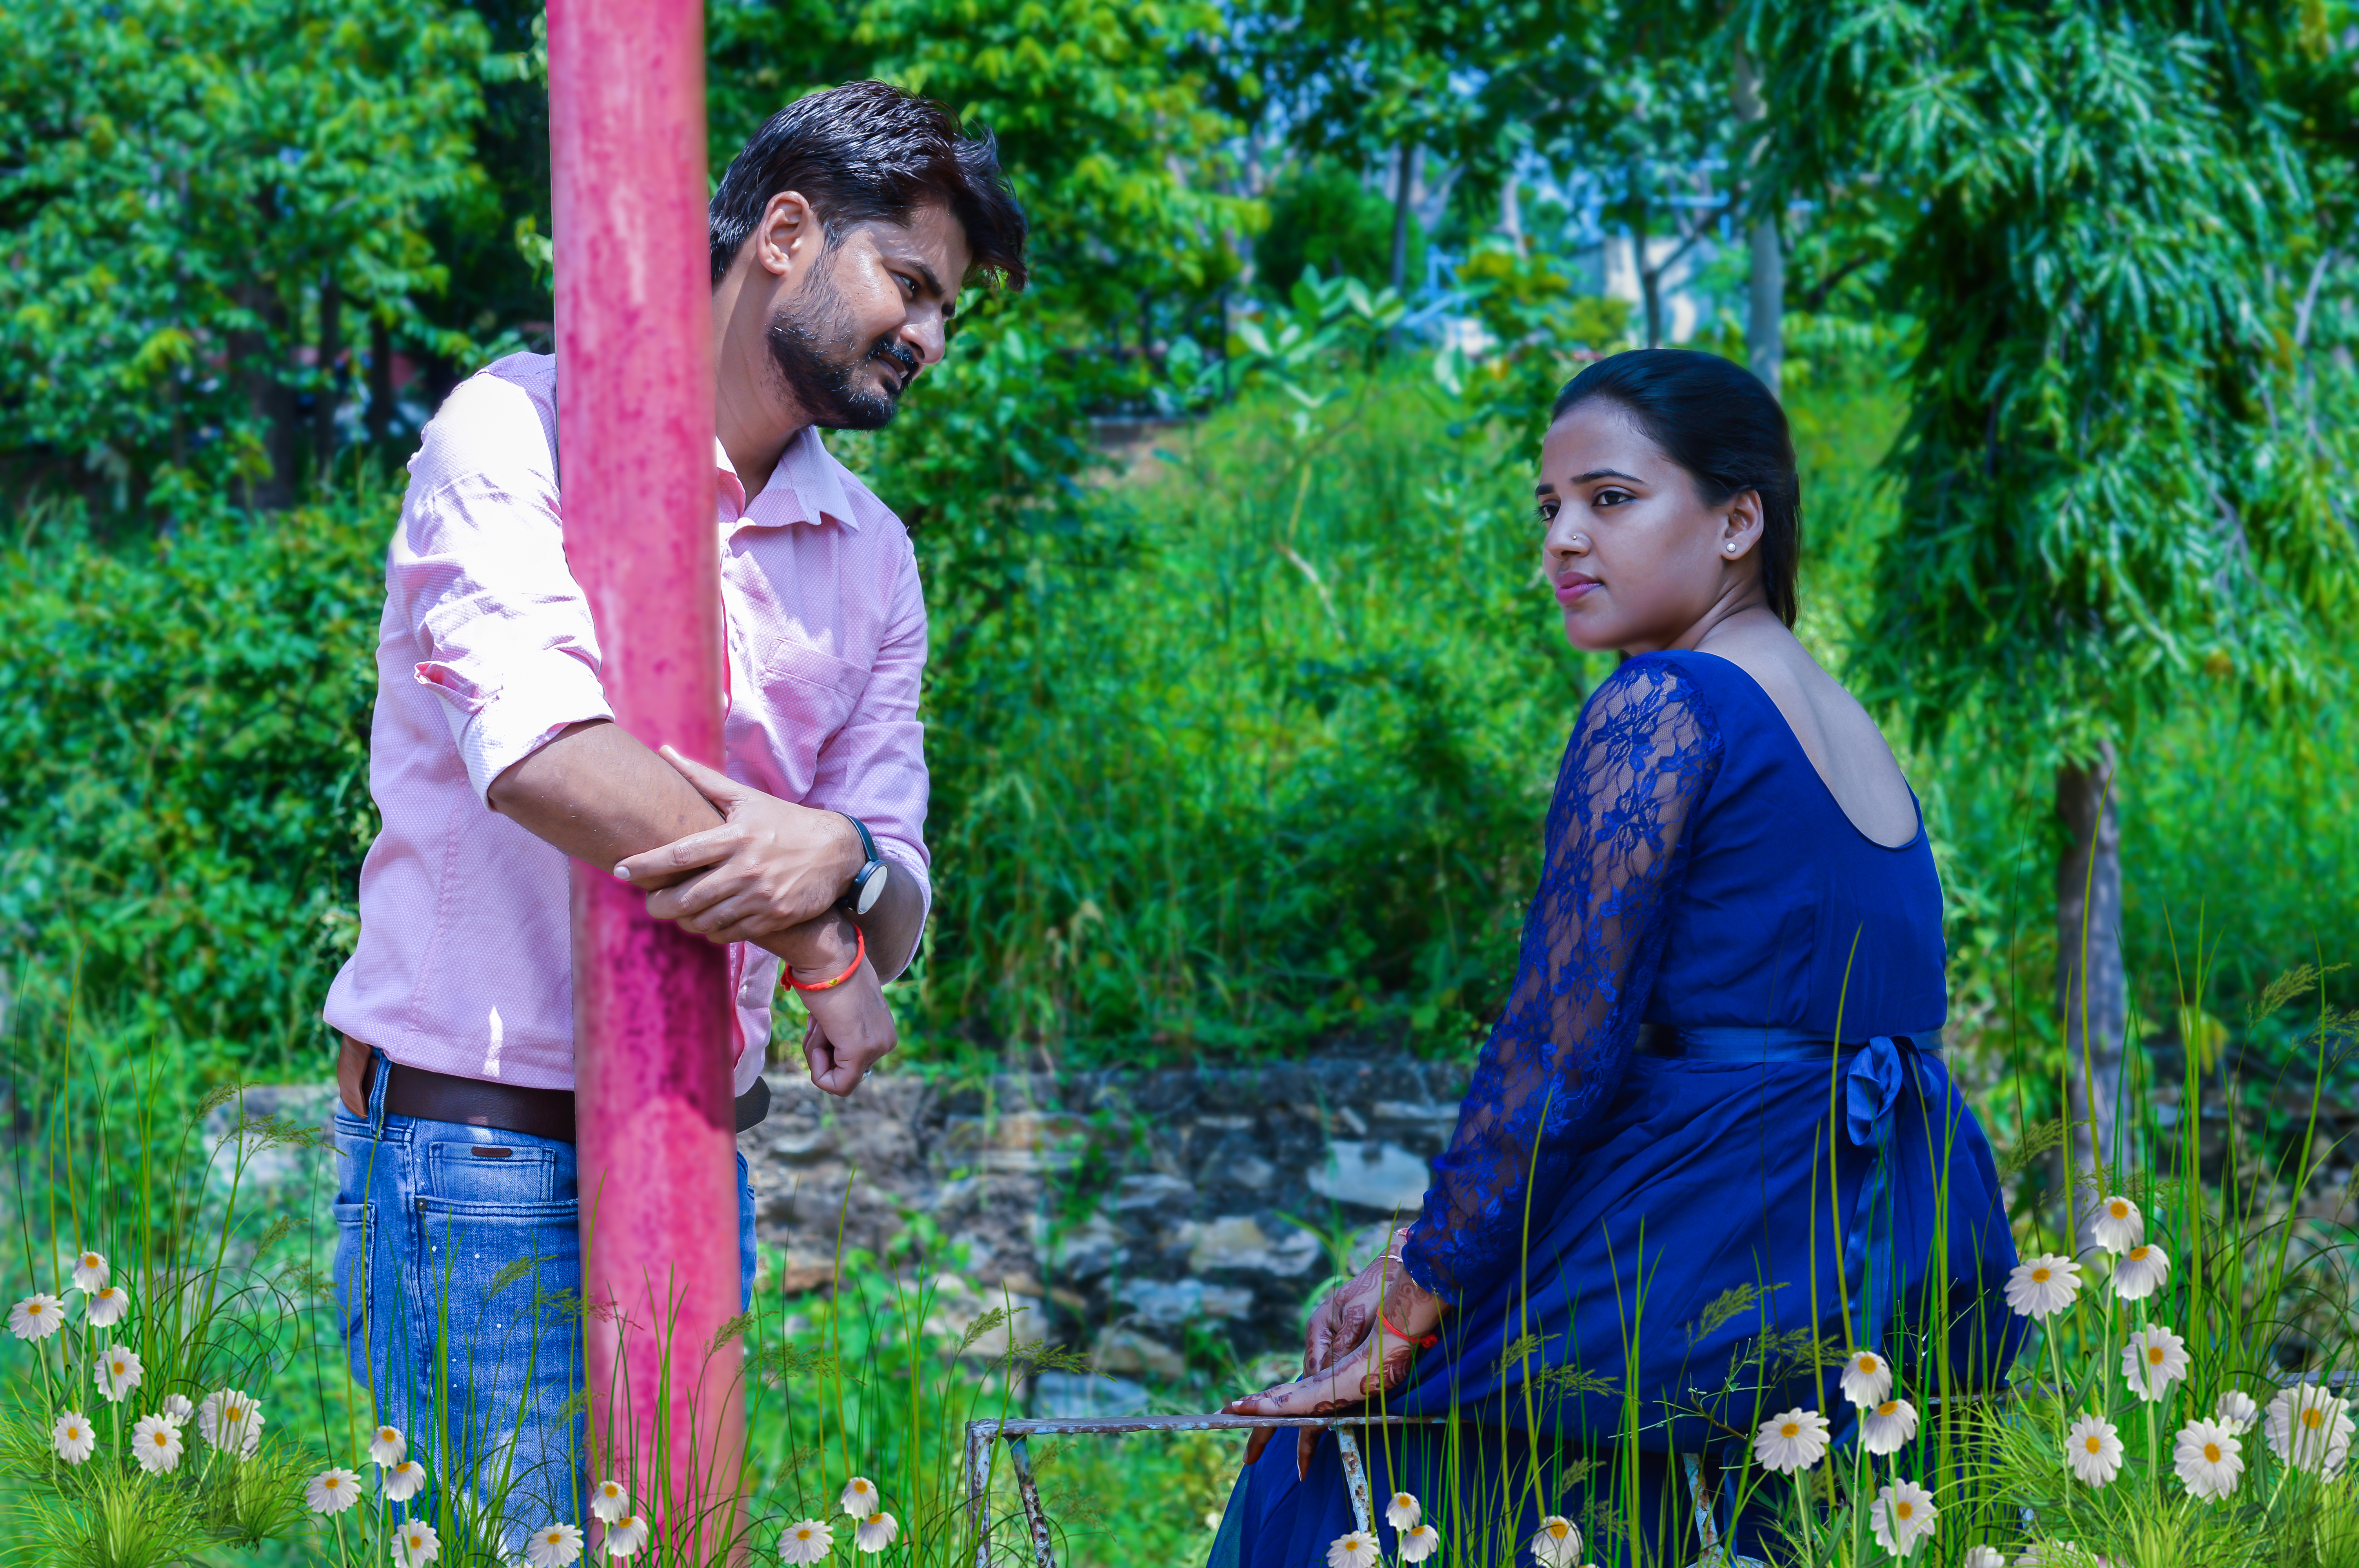
wedding, People in nature, green, people, grass, botany, community, adaptation, grass family, plant, spring, tree, garden, flower, wildflower, photography, sari, meadow, leisure, lawn, happy, plantation, family